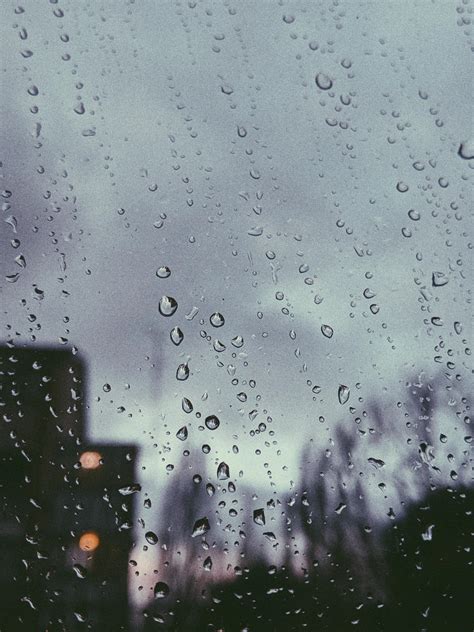
Weather: rain or strom